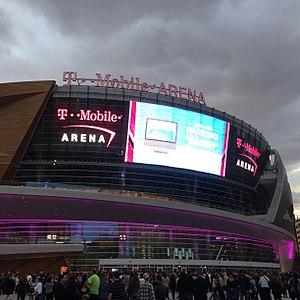
Cette page présente une liste des équipes de la Ligue nationale de hockey, ligue professionnelle de hockey sur glace d'Amérique du Nord. Depuis les débuts de la ligue, en 1917, seuls les Canadiens de Montréal et la franchise des Maple Leafs de Toronto ont toujours évolué dans la LNH. Les Canadiens sont l'équipe la plus titrée avec vingt-quatre Coupes Stanley.
Les Golden Knights de Vegas sont une franchise professionnelle de hockey sur glace qui évolue dans la Ligue nationale de hockey à partir de la saison 2017-2018. Elle est basée à Las Vegas, située dans l'État du Nevada, aux États-Unis, et est membre de la division Pacifique de l'association de l'Ouest.